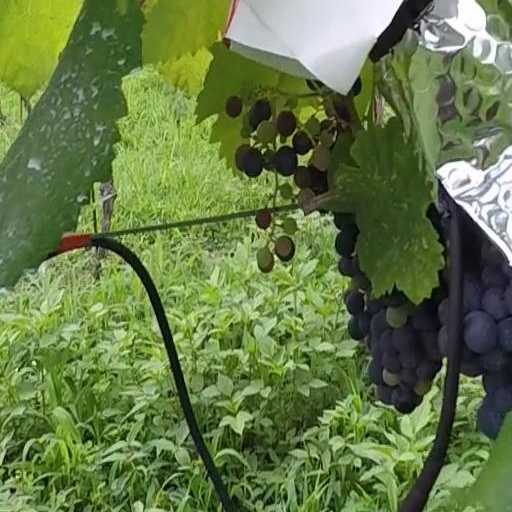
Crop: grape